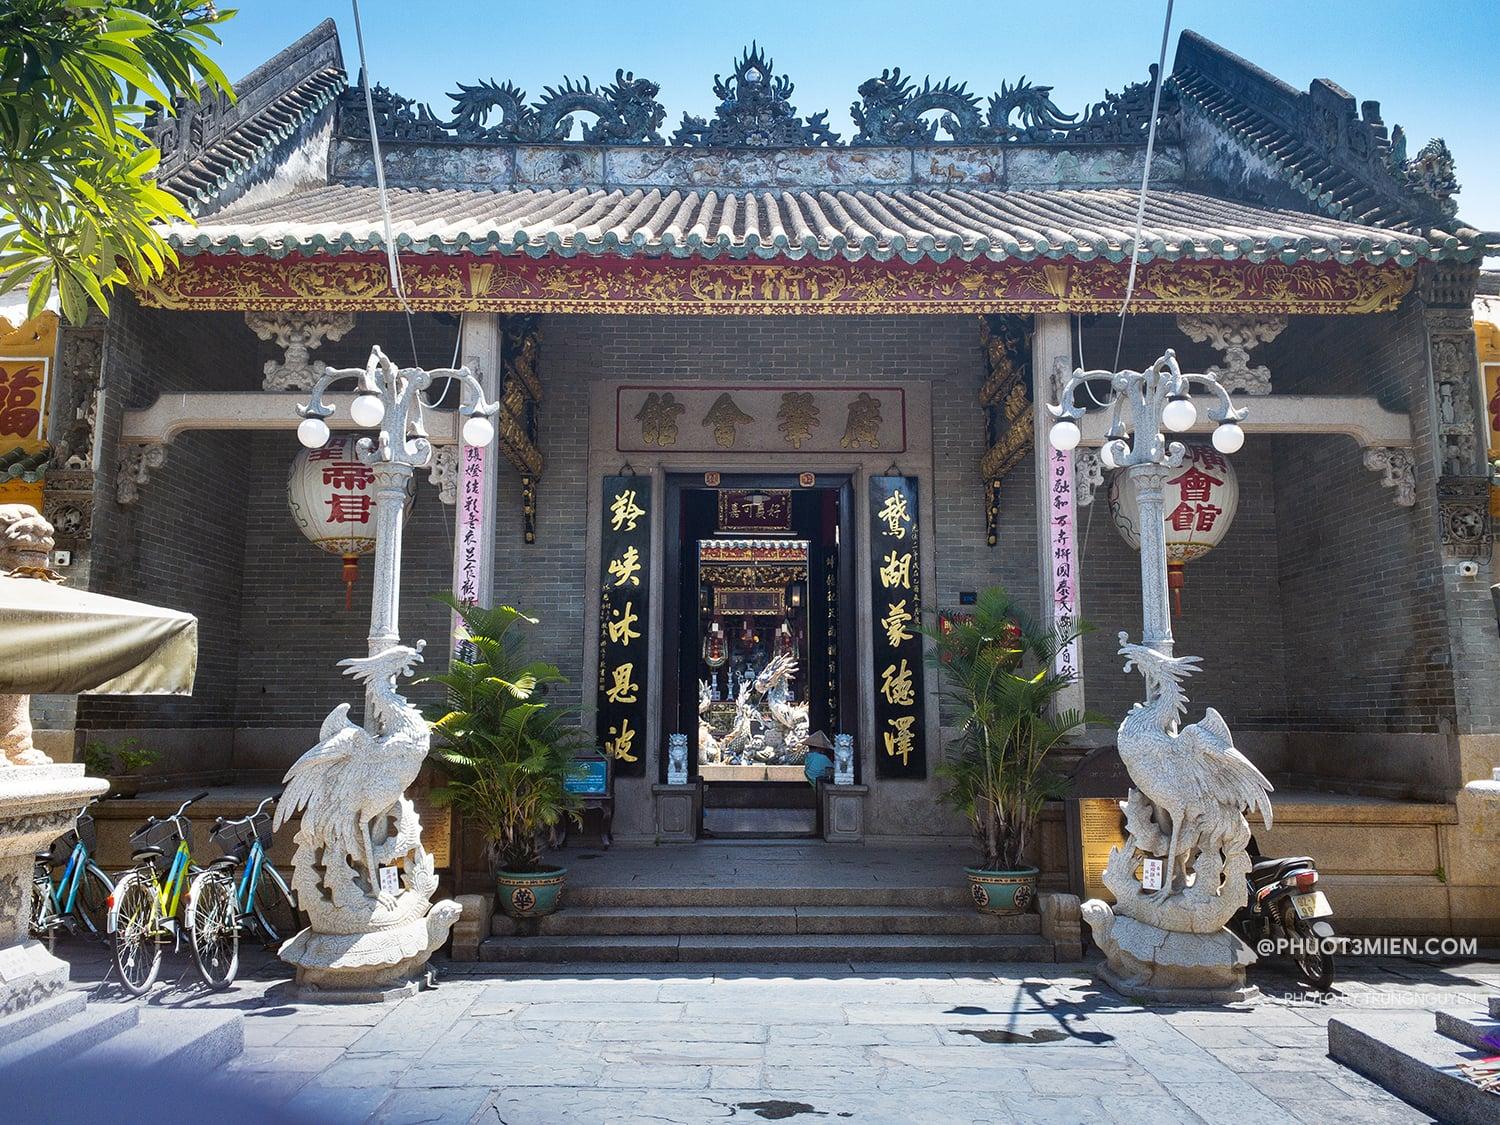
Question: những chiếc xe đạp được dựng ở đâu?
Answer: ở phía bên phải cánh cổng ra vào